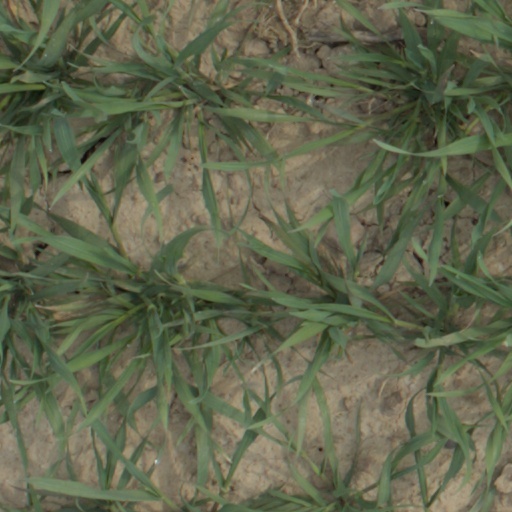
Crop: wheat